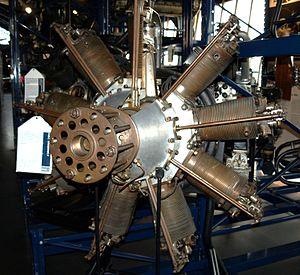
Cet article est la liste des moteurs d'avions par type et constructeur. Voir aussi la Catégorie:Propulsion des aéronefs.